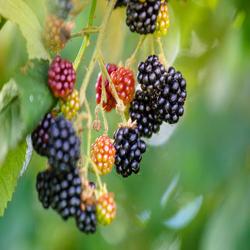
Label: Blackberry